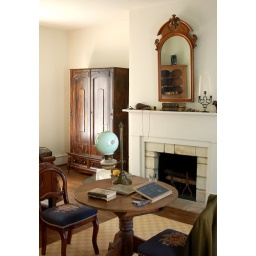
master bedroom in the Millermore house at Old City Park, Dallas